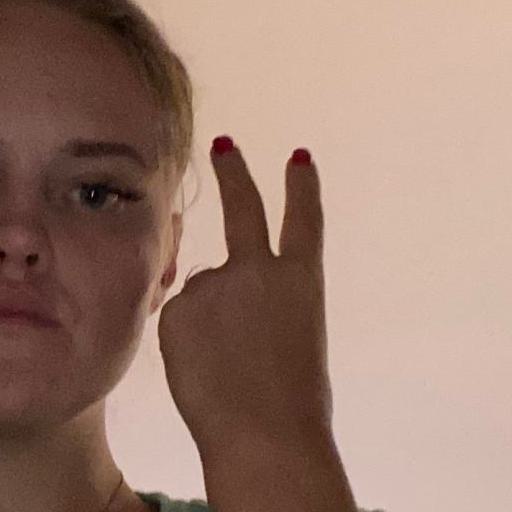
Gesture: peace_inverted